Theatre in Pittsburgh

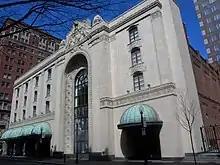
Heinz Hall for the Performing Arts

The heritage of theater in Pittsburgh stretches back to at least 1765, when it was recorded that "balls, plays, concerts, and comedies" were being performed at the British military installation at Fort Pitt. Subsequently, amateur "thespian societies" emerged, including the Thespian Society that was organized by students of the Pittsburgh Academy in 1810, the forerunner of the University of Pittsburgh, in order to stage popular comedies and musical entertainment. These students included Henry Marie Brackenridge, the son of university founder Hugh Henry Brackenridge; Morgan Neville, the son of Presley Neville; and future U.S. Congressman and Senator William Wilkins. This club was frequently mentioned by travelers commenting on the early culture of Pittsburgh, however it was disbanded by university faculty in 1833 because, according to Agnes Starrett's 1937 history of the university, "instead of Shakespeare, the members had begun to produce vulgar modern comedies".